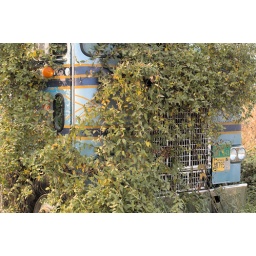
Been sitting in the pasture since 1989